All Nippon Kyudo Federation

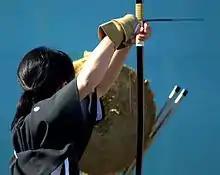
Kyudo practitioner

The All Nippon Kyudo Federation (ANKF) (全弓連) is a public interest incorporated foundation and sports governing body that presides over the martial art of Kyūdō in Japan by organising standards seminars and events for the majority of kyudo practitioners in the country.